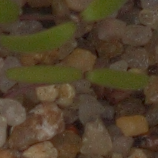
Label: fat_hen